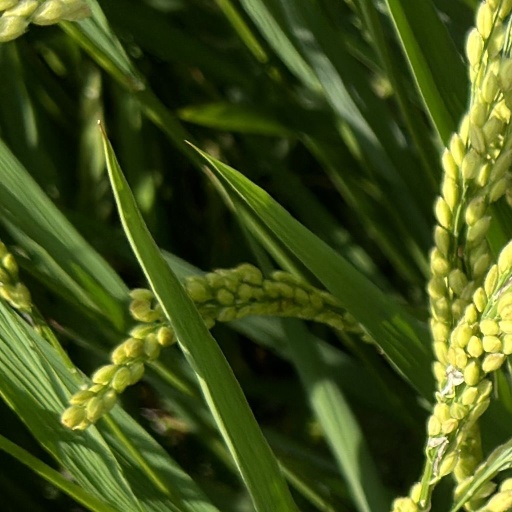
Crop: rice